Jan Martszen de Jonge

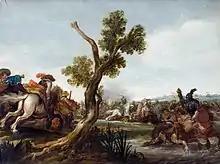
Battle scene, 1630–1636

Jan Martszen de Jonge (1609, Haarlem – 1647, Haarlem), was a Dutch Golden Age landscape painter.